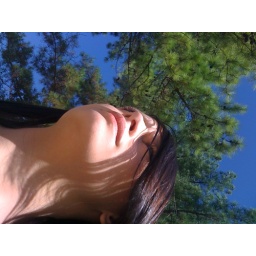
I hate how I look in this picture but I love how green the trees are and how blue the sky is